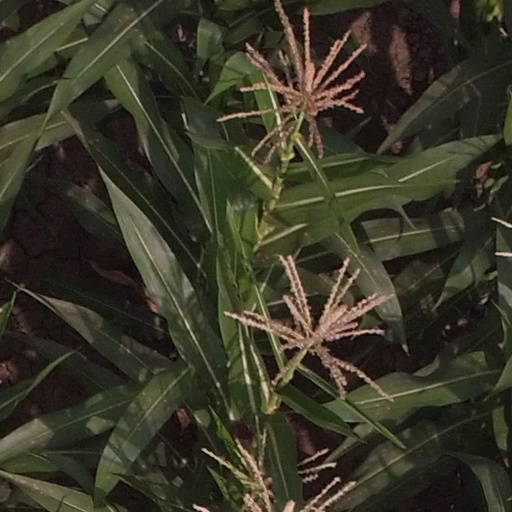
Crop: maize; corn